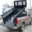
Label: truck